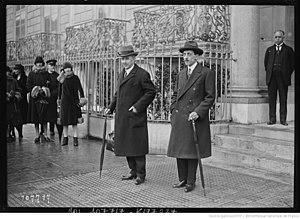
8-3-26, [Genève, assemblée de la S.D.N.,] M. Scialoja quittant l'hôtel Beau-Rivage après son entretien avec M. Chamberlain
Vittorio Scialoja, né en 1856 à Turin et mort en 1933 à Rome, est un homme politique italien, ancien ministre de la Justice et des Affaires étrangères.